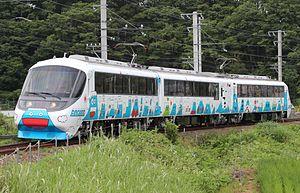
La Fuji Kyuko Co., Ltd., communément appelée Fujikyu, est une compagnie de transport de passagers qui exploite notamment la ligne de chemin de fer Fujikyuko dans la préfecture de Yamanashi, au Japon.
La ligne Fujikyuko est une ligne ferroviaire exploitée par la compagnie Fujikyu dans la préfecture de Yamanashi au Japon. Elle relie la gare d'Ōtsuki à Ōtsuki à la gare de Kawaguchiko à Fujikawaguchiko.